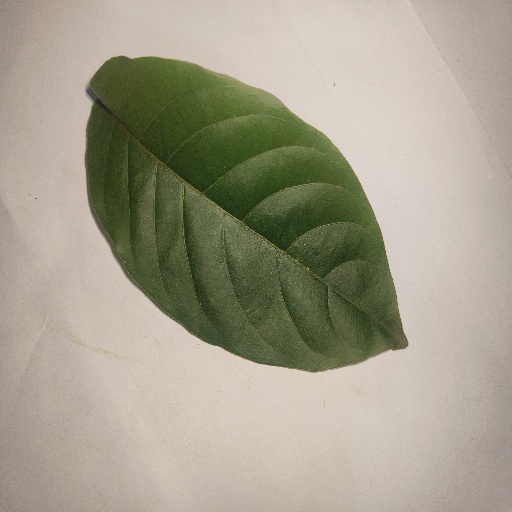
Species: HariTaki
Leaf condition: Healthy Leaf